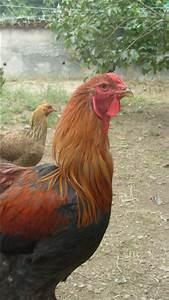
chicken